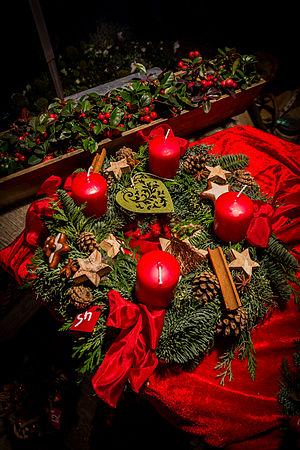
La Couronne de l’Avent est une tradition chrétienne symbolisant le temps de l'Avent précédant la Nativité.